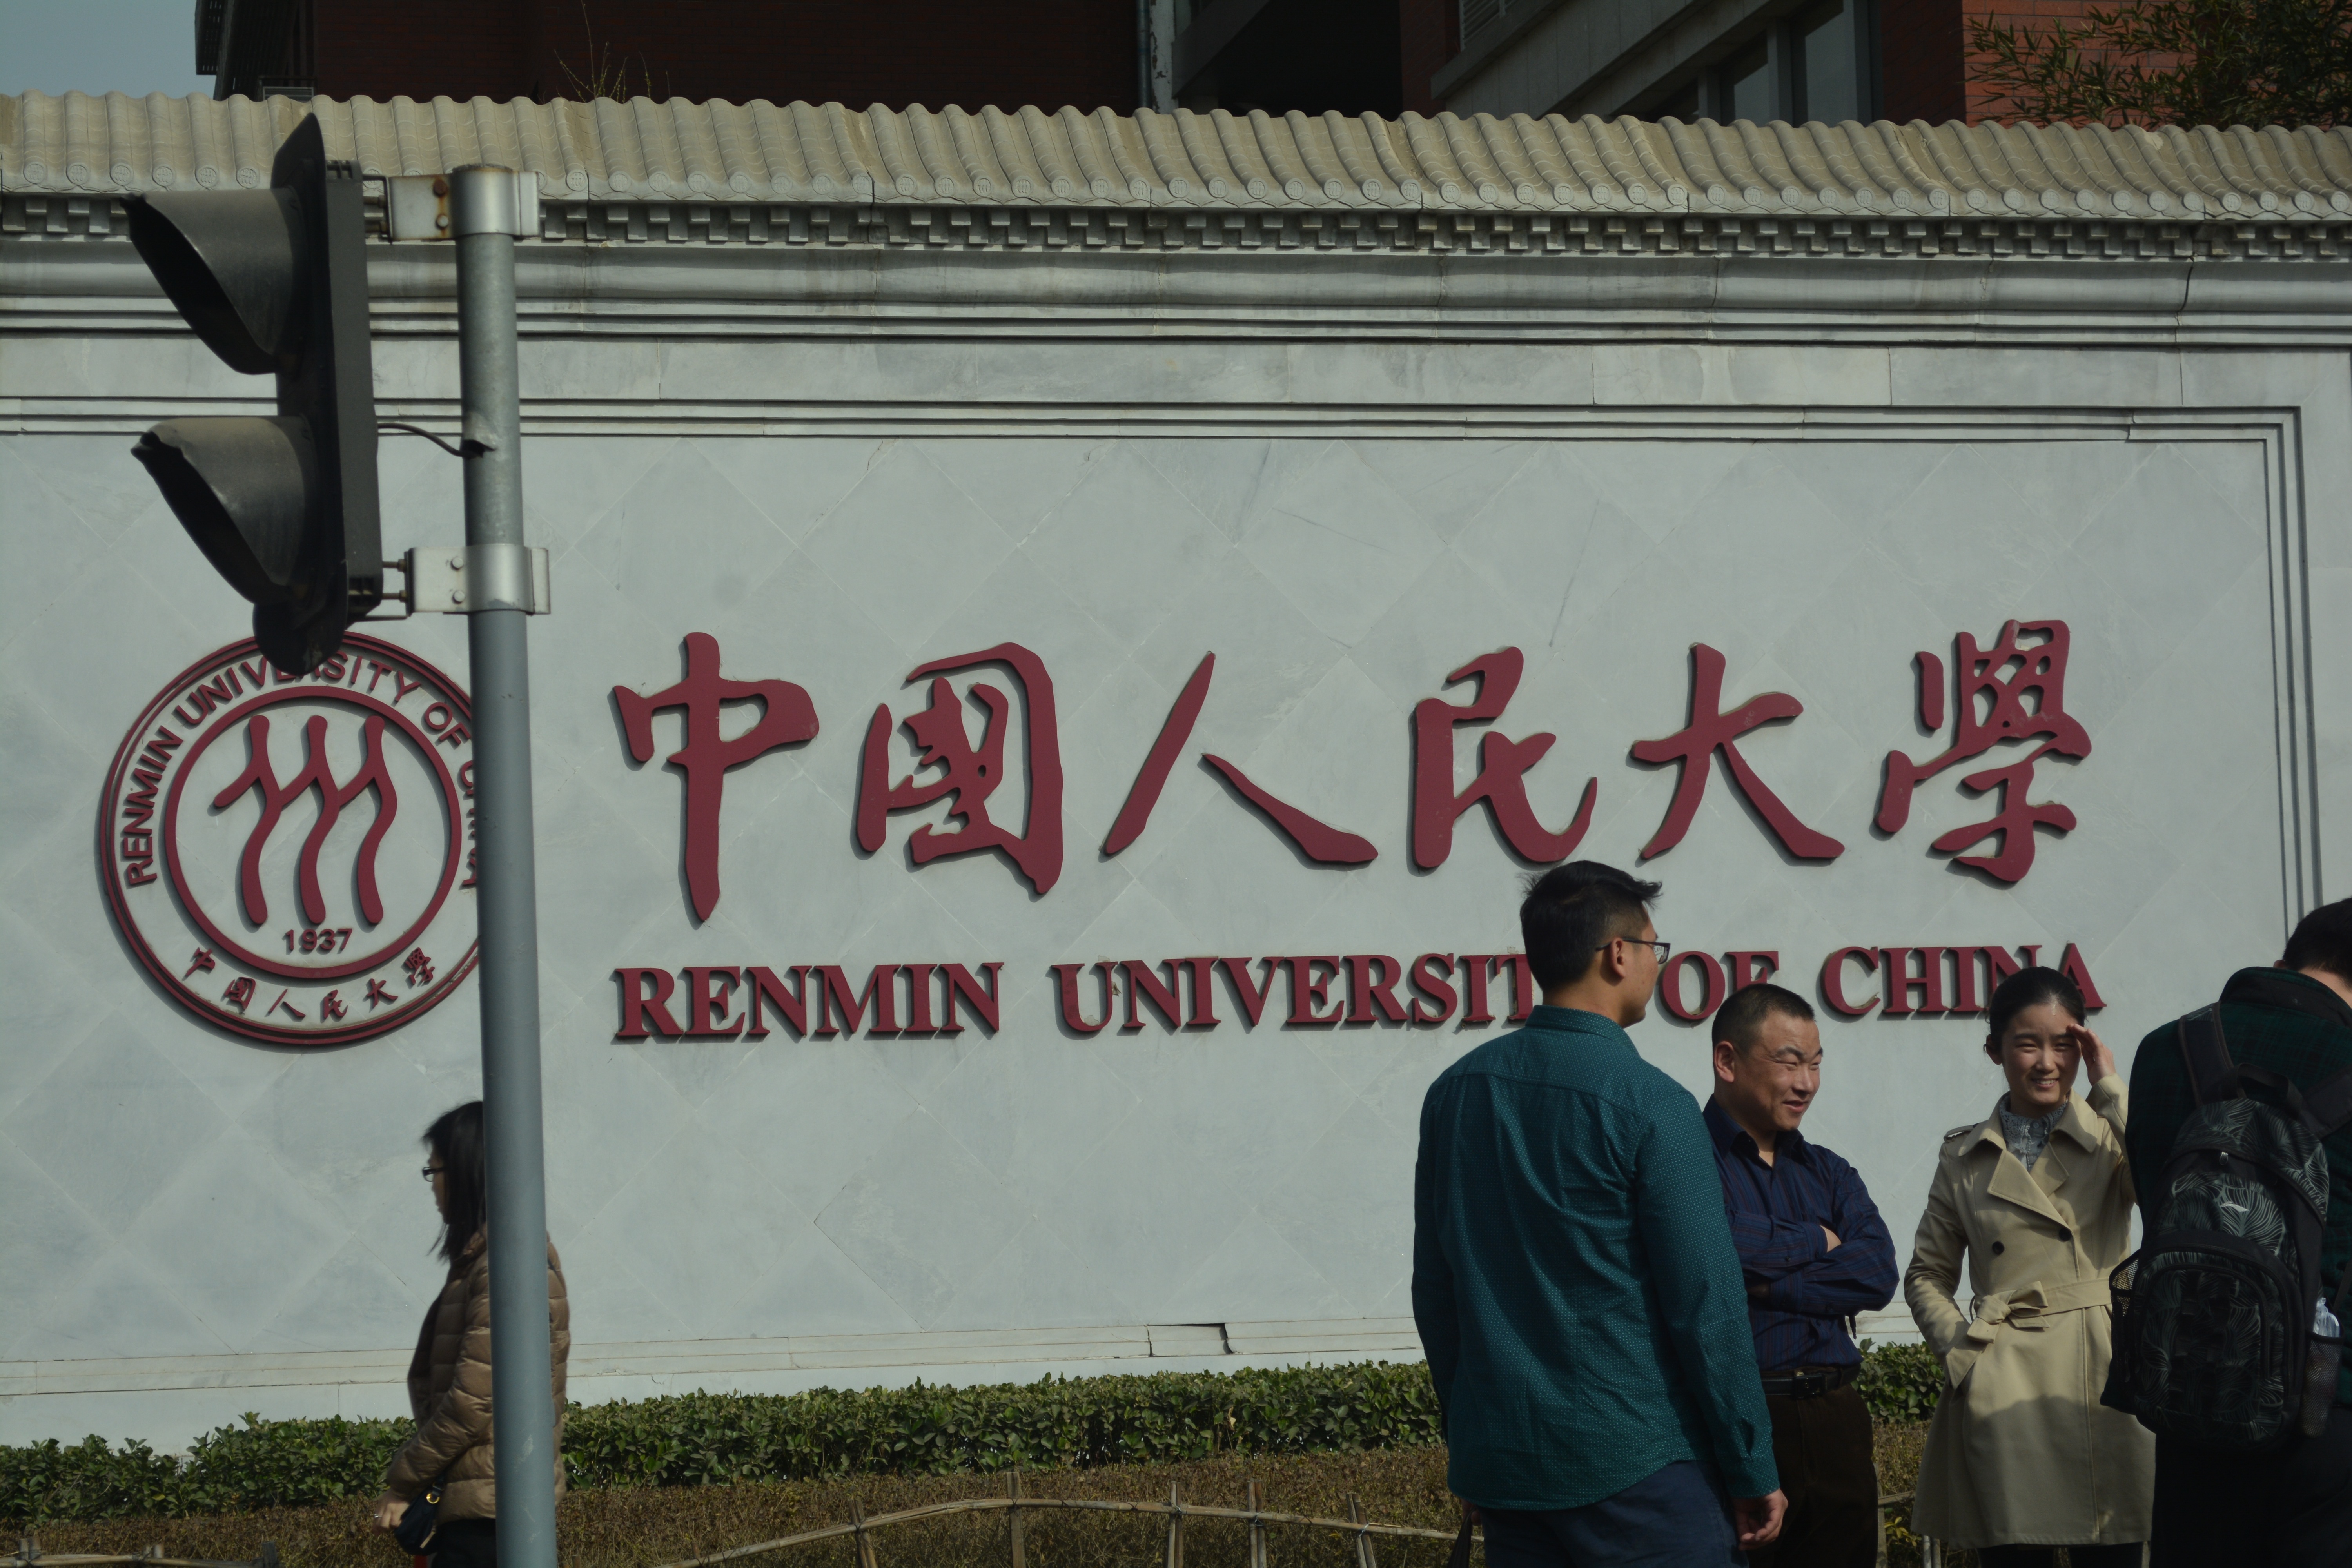
advertising, sign, community, banner